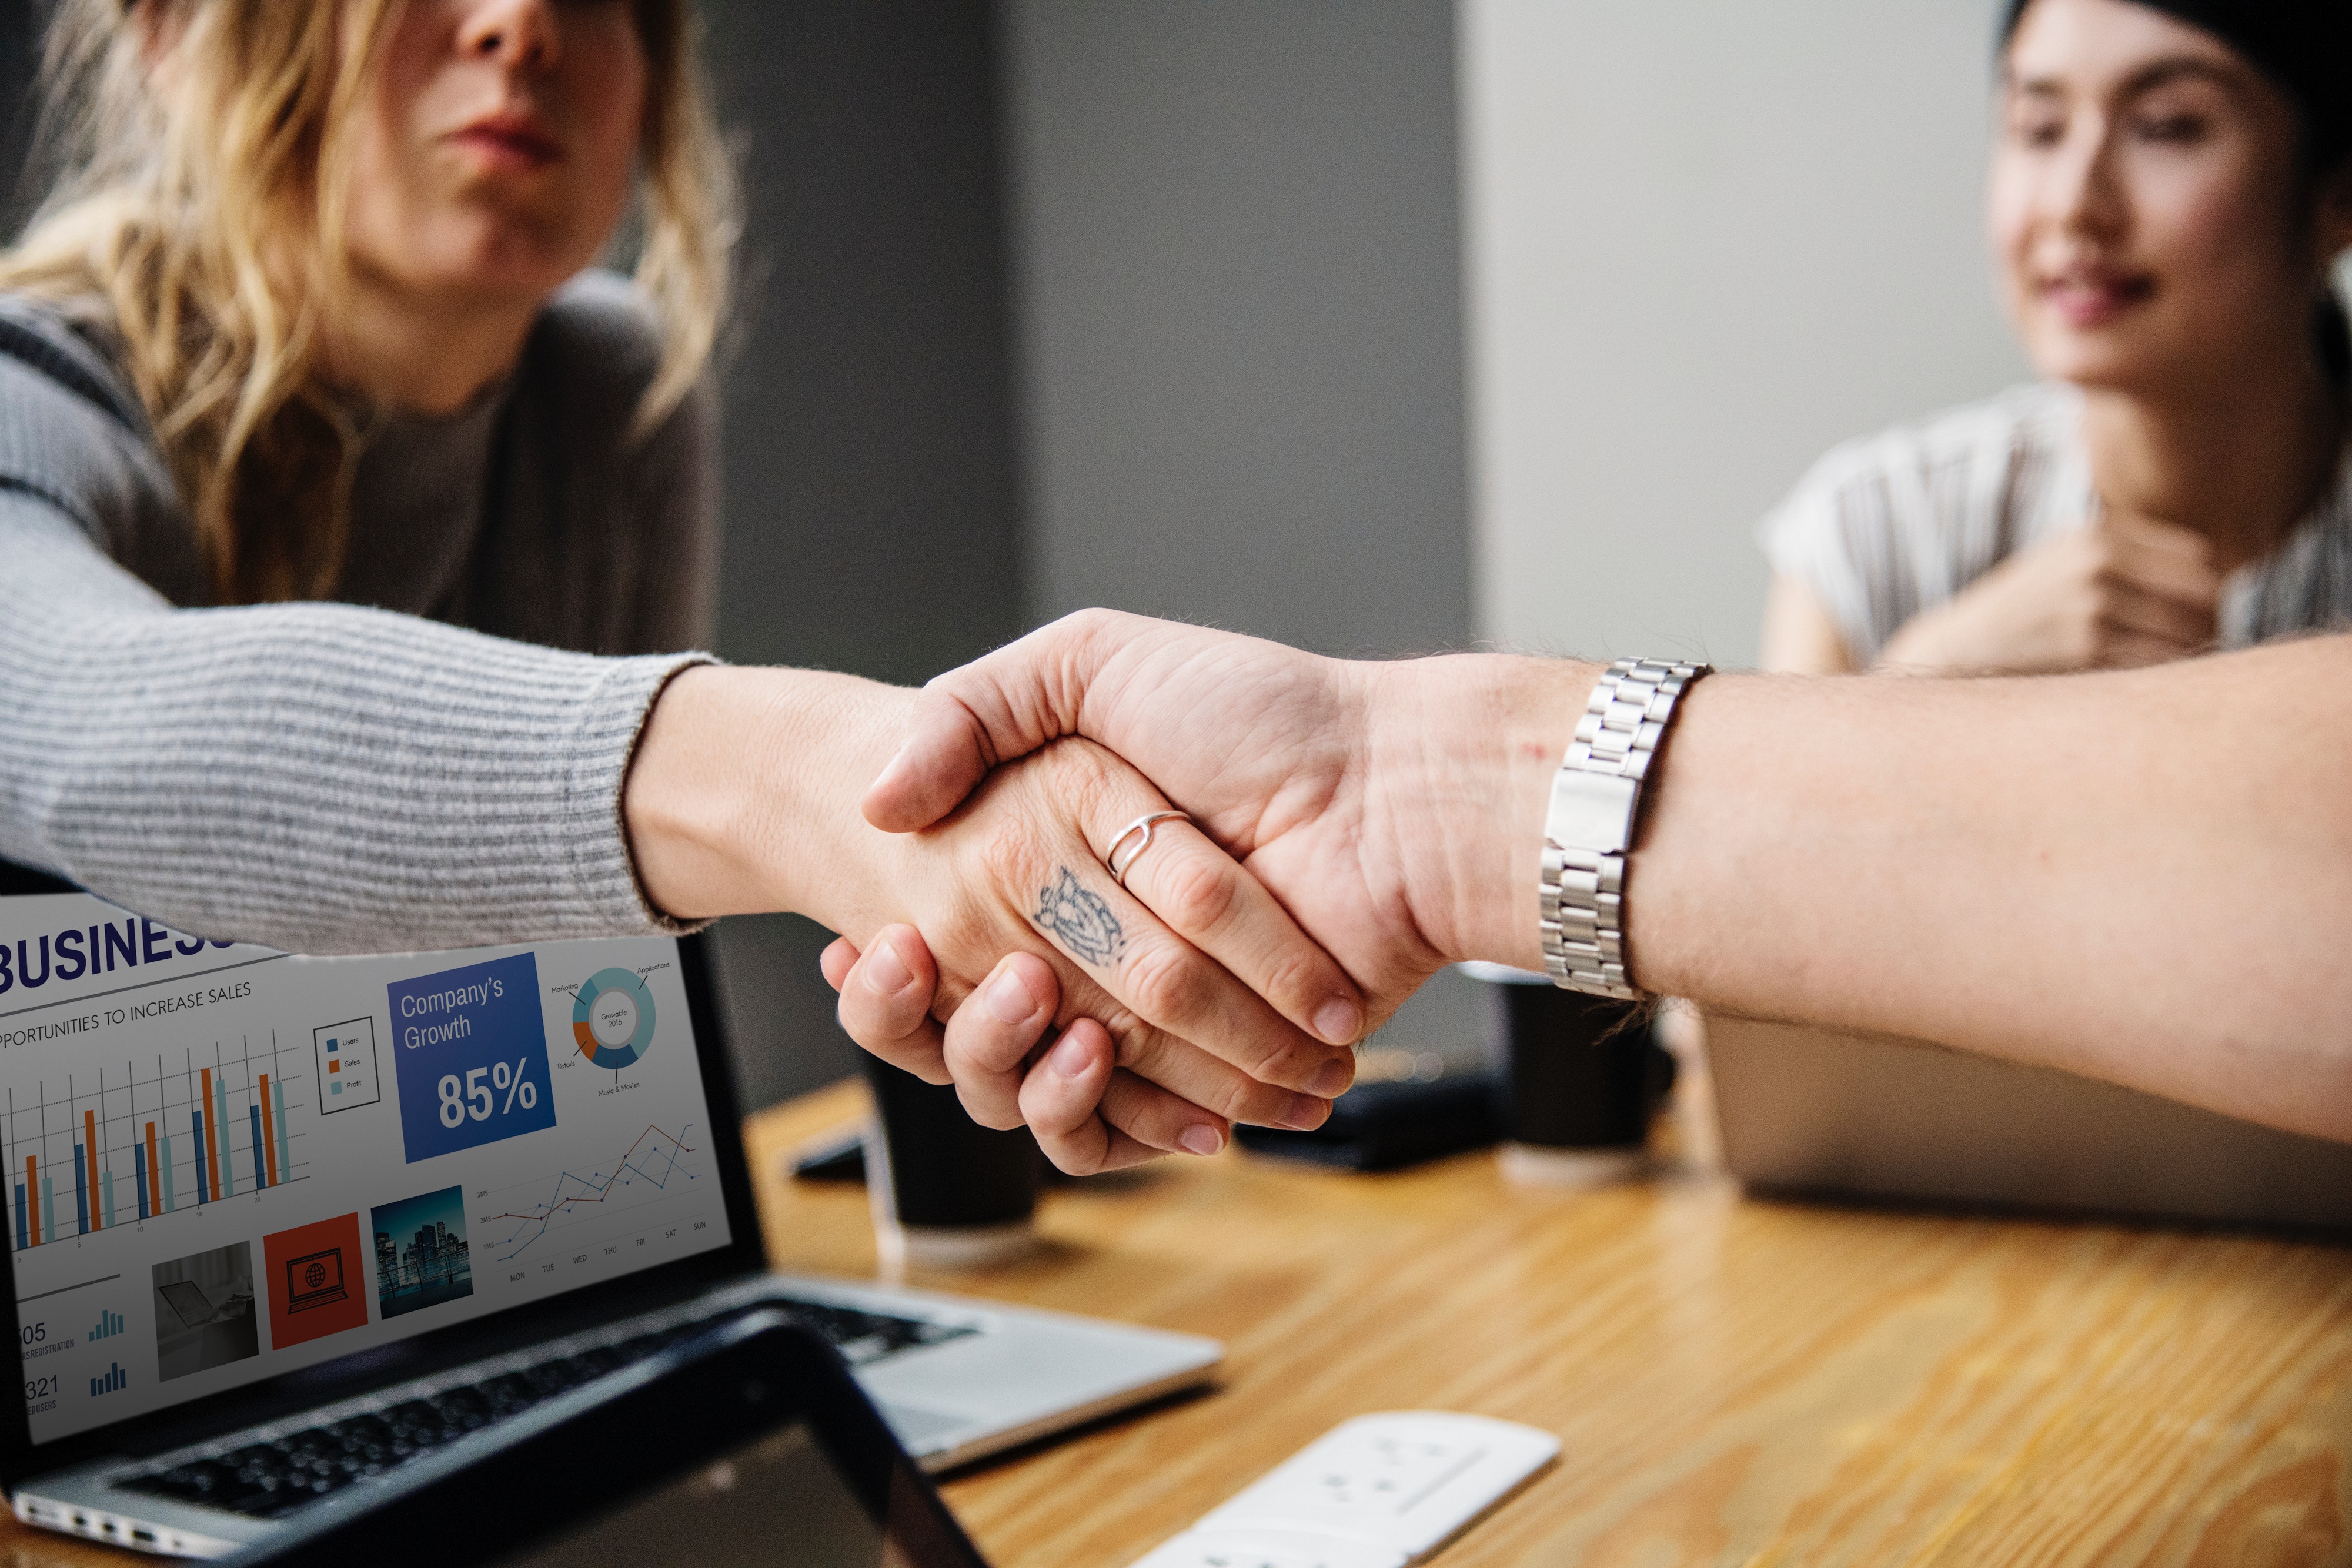
hand, communication, finger, conversation